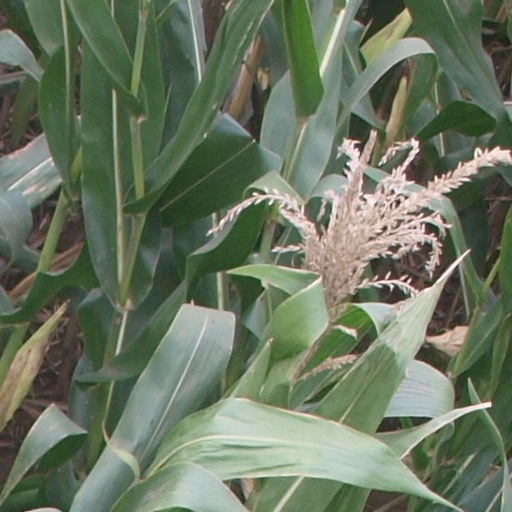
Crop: maize; corn